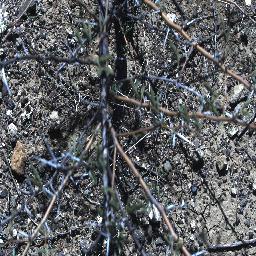
Label: prickly_acacia